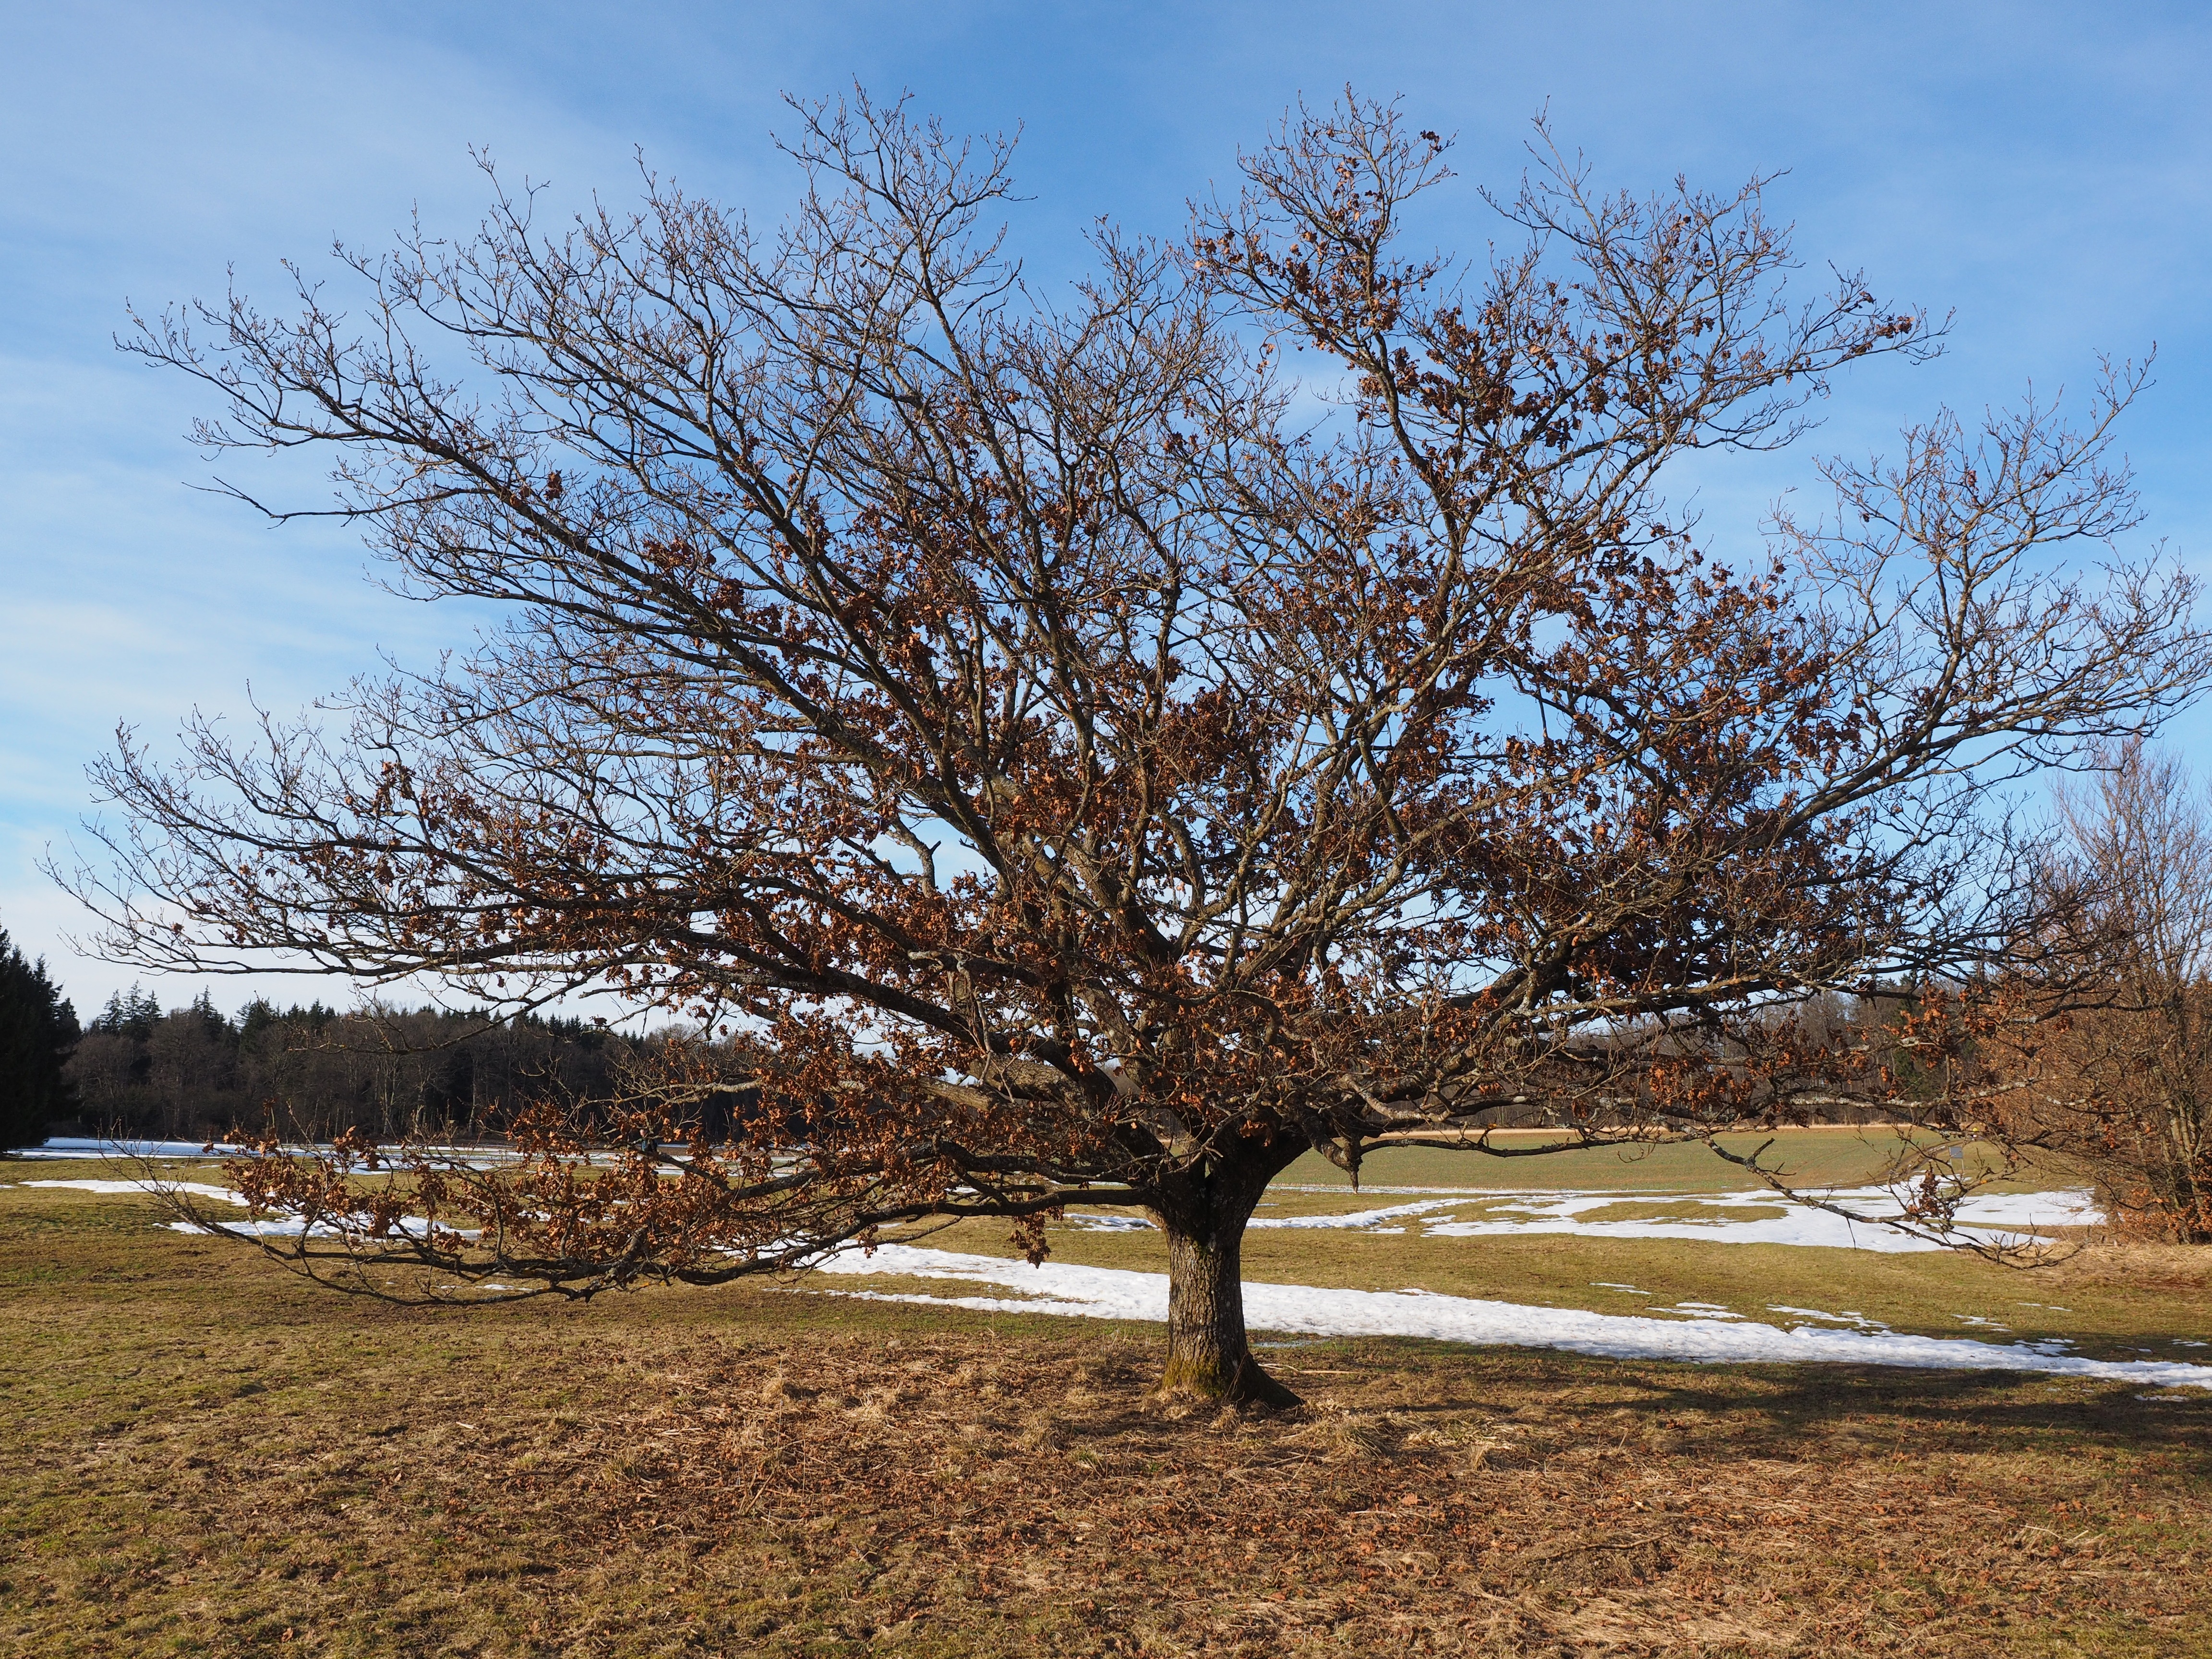
tree, branch, blossom, winter, plant, leaf, flower, old, autumn, season, crown, aesthetic, branches, deciduous, oak, gnarled, ecosystem, haunting, nature reserve, flowering plant, tauchenweiler, walker meadows, swabian alb, essingen, lauterbourg, woody plant, land plant